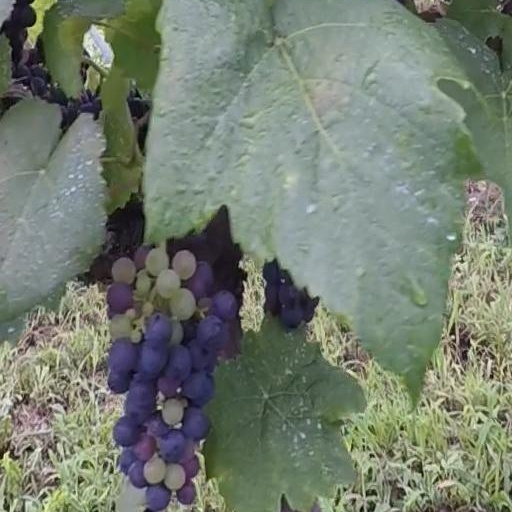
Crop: grape